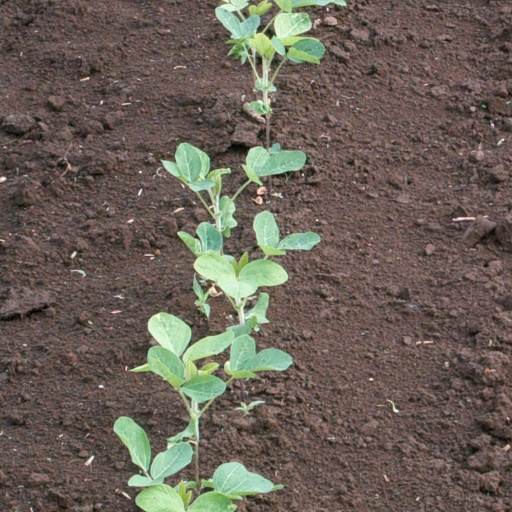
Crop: soybean